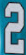
Number: 2